Morokrembangan Naval Air Base

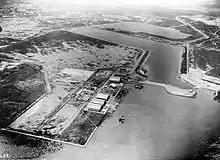
Aerial view of Morokrembangan Naval Air Base in interwar period

Morokrembangan Naval Air Base was a former naval air base of the Royal Netherlands Navy in the Dutch East Indies. The air base was located in Soerabaja and used by the Netherlands Naval Aviation Service. At the start of the Pacific War Morokrembangan Naval Air Base was the largest and best equipped naval air base in Southeast Asia and considered to be one of the most modern naval air bases in the world.